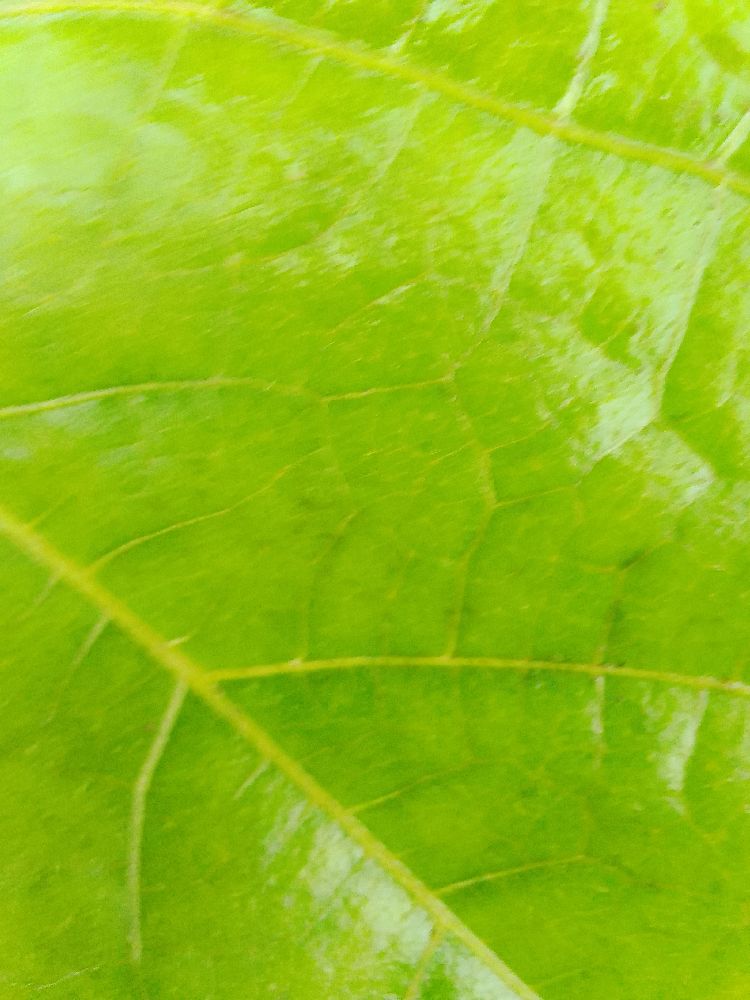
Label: healthy